Sudetes

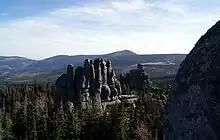
Tor landform made up of granite in the Sudetes

Weathering during the Cenozoic led to the formation of an etchplain in parts of Sudetes. While this etchplain has been eroded various landforms and weathering mantles have been suggested to attest its former existence. At present the mountain range shows a remarkable diversity of landforms. Some of the landforms present are escarpments, inselbergs, bornhardts, granitic domes, tors, flared slopes and weathering pits. Various escarpments have originated from faults and may reach heights of up to 500 m. To the northeast the Sudetes is separated from the Sudetic foreland by a sharp mountain front made up of an escarpment linked to the Sudetic Marginal Fault. Near Kaczawa this escarpment reaches 80 to 120 m in height. The relative influence of Pliocene-Quaternary tectonic movements and erosion in shaping the mountain landscape may vary along the northern front of the Sudetes.